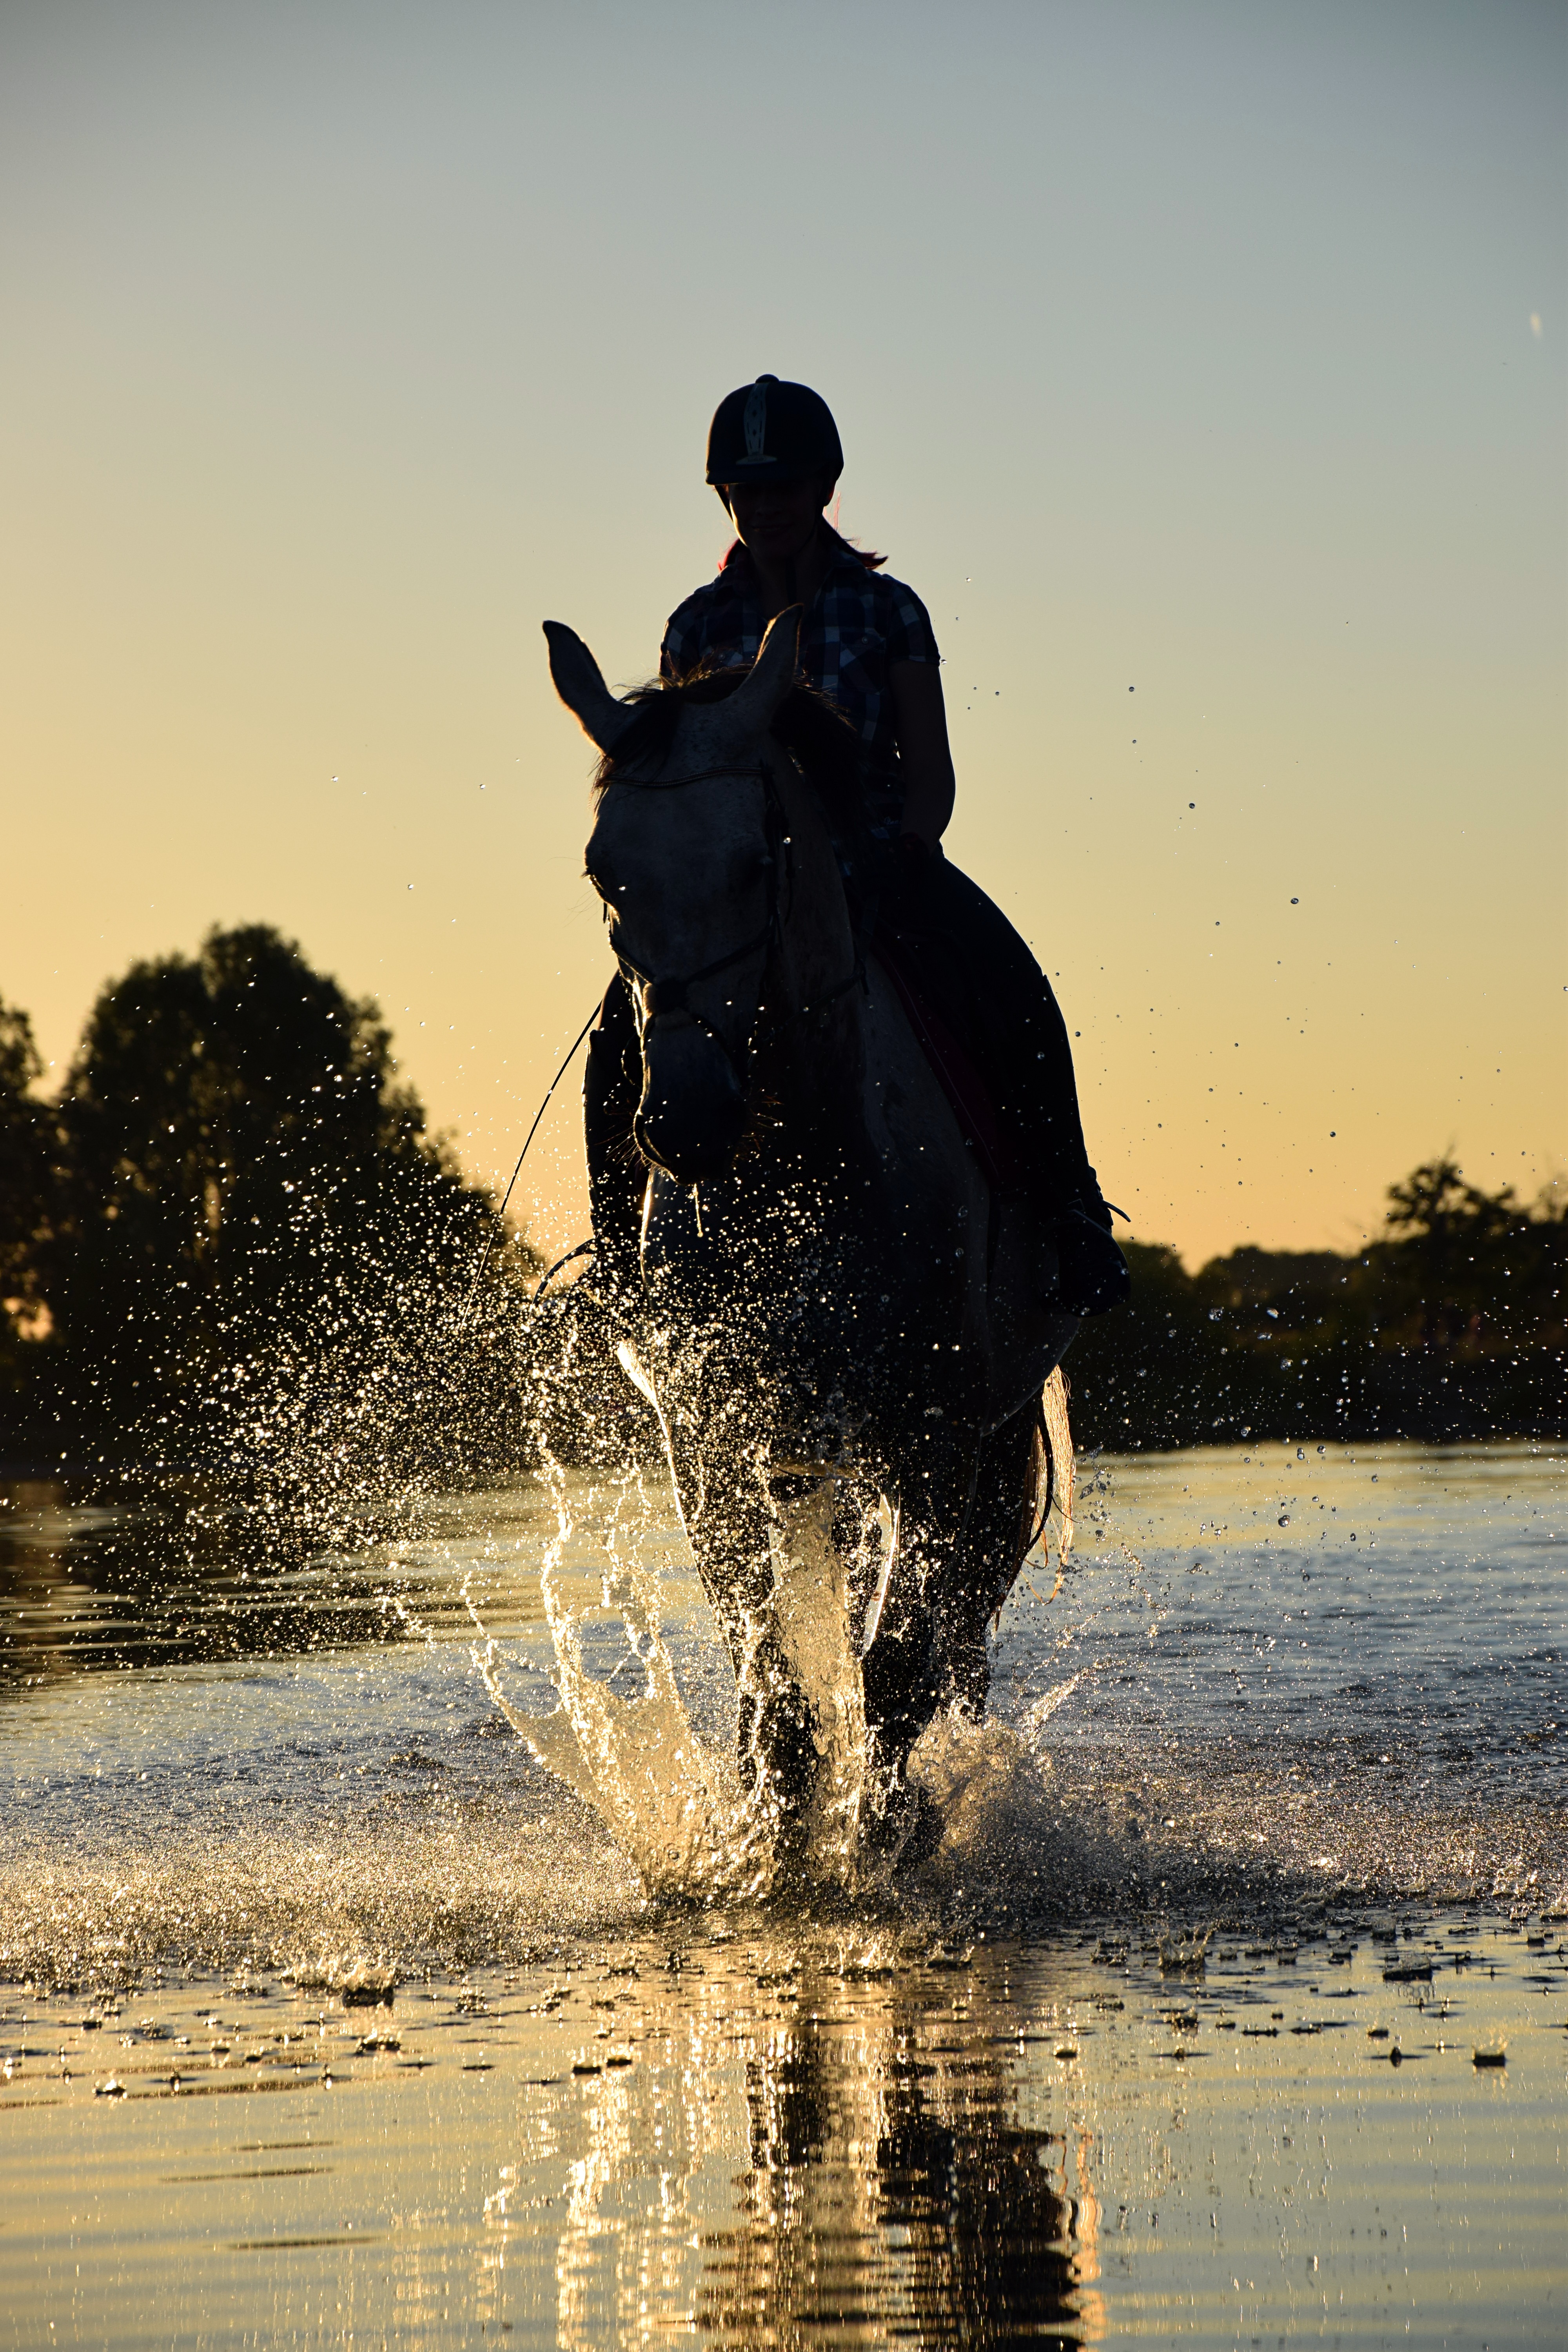
sea, water, sunset, evening, horse, ride